Second Cameron ministry

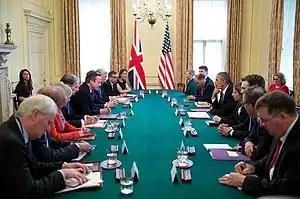
President Barack Obama and Prime Minister David Cameron holding bilateral meetings in April 2016

David Cameron formed the second Cameron ministry, the first Conservative majority government since 1996, following the 2015 general election. Prior to the election Cameron had led his first ministry, the Cameron–Clegg coalition, a coalition government that consisted of members of the Conservatives and the Liberal Democrats, with Liberal Democrat leader Nick Clegg as deputy prime minister.